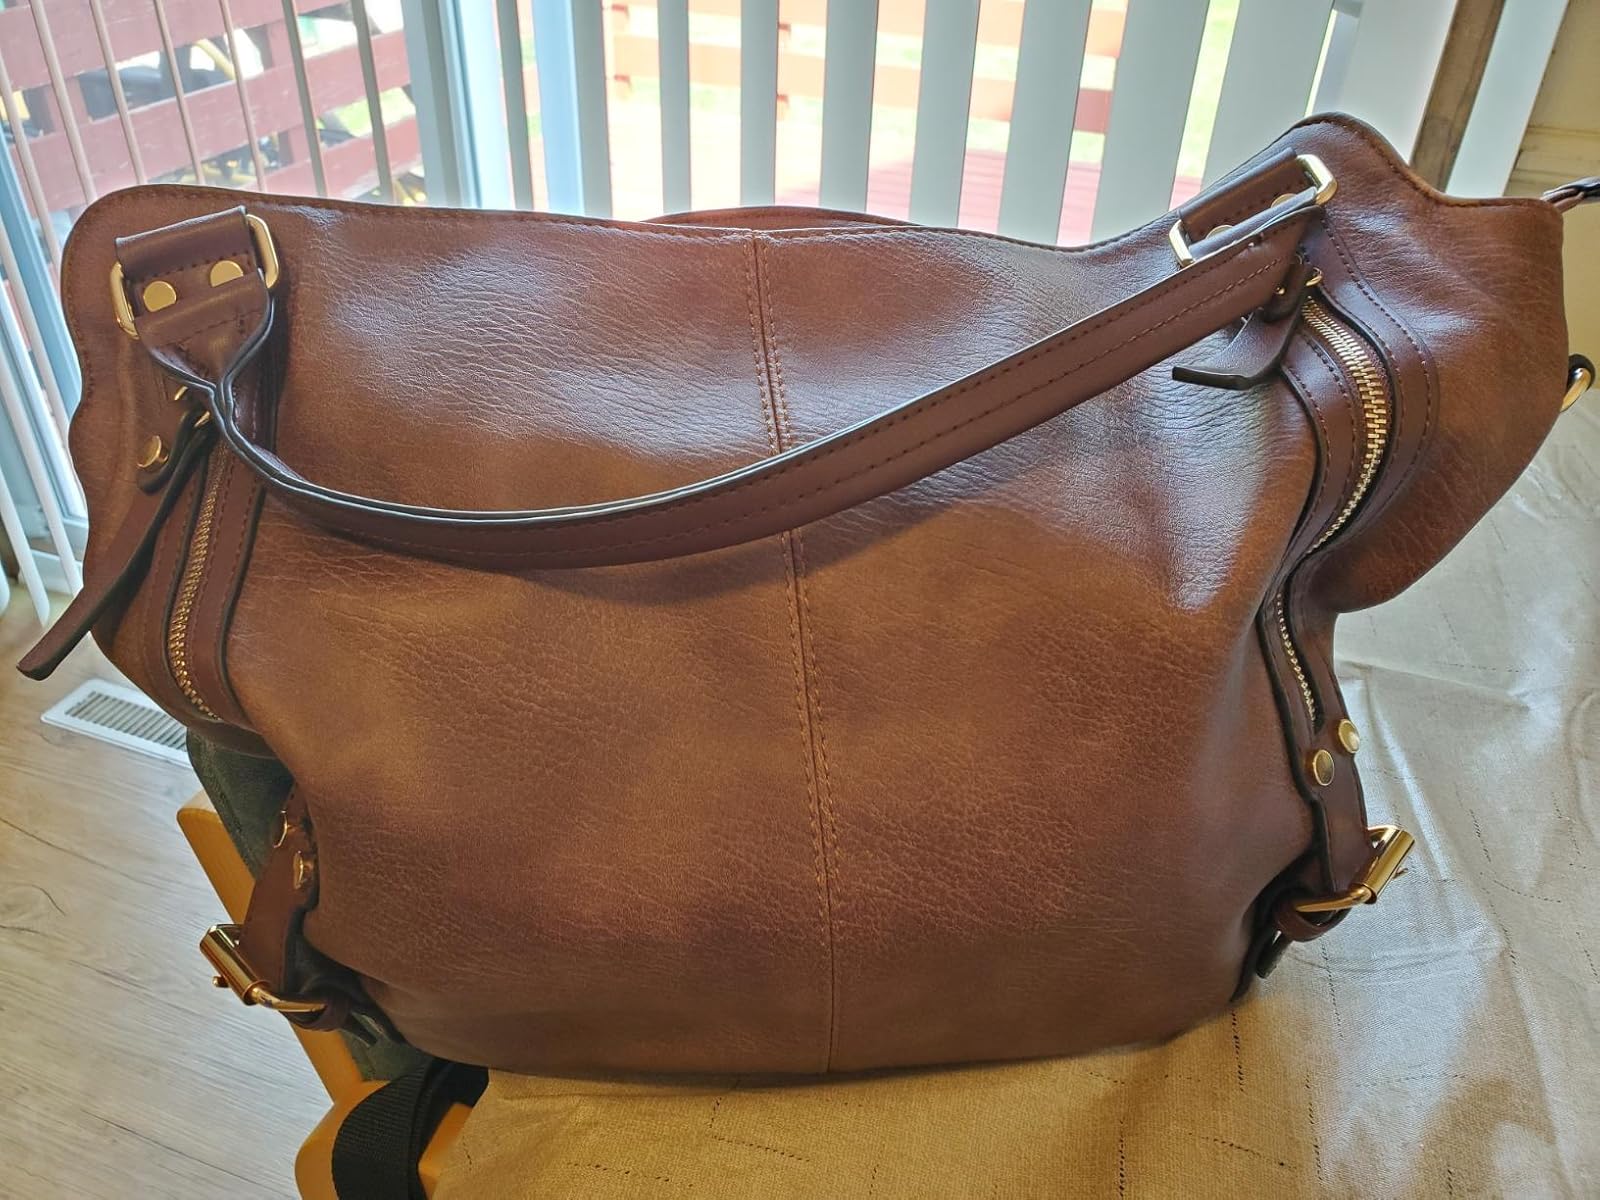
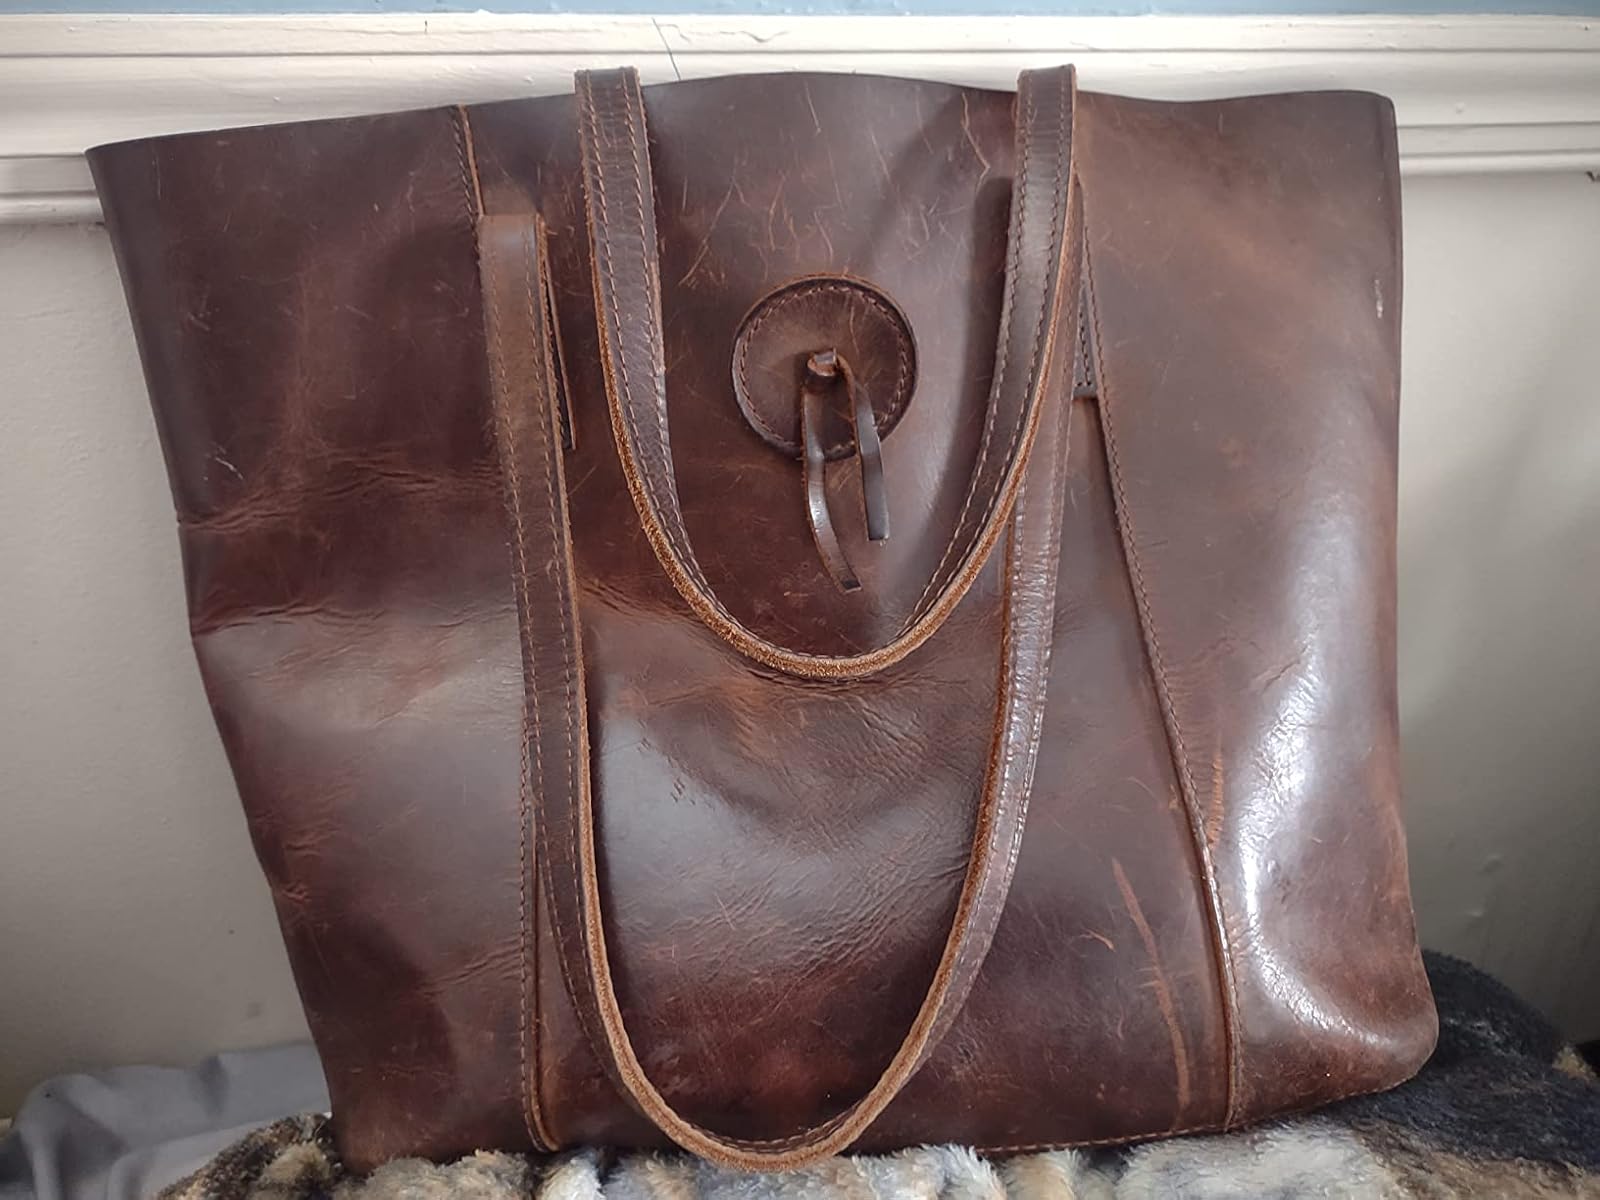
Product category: accessories_handbag
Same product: no